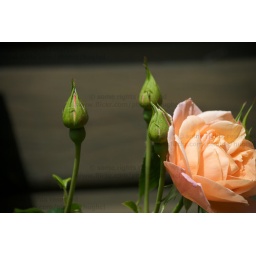
Lovely peach coloured rose, in the garden of the holiday home i stayed in. Sun shining directly on to the flower